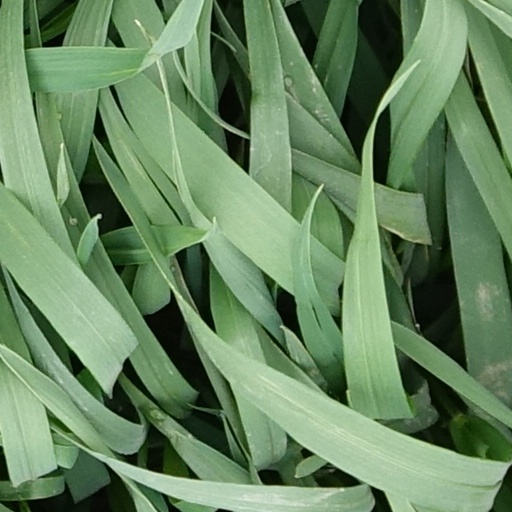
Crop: wheat